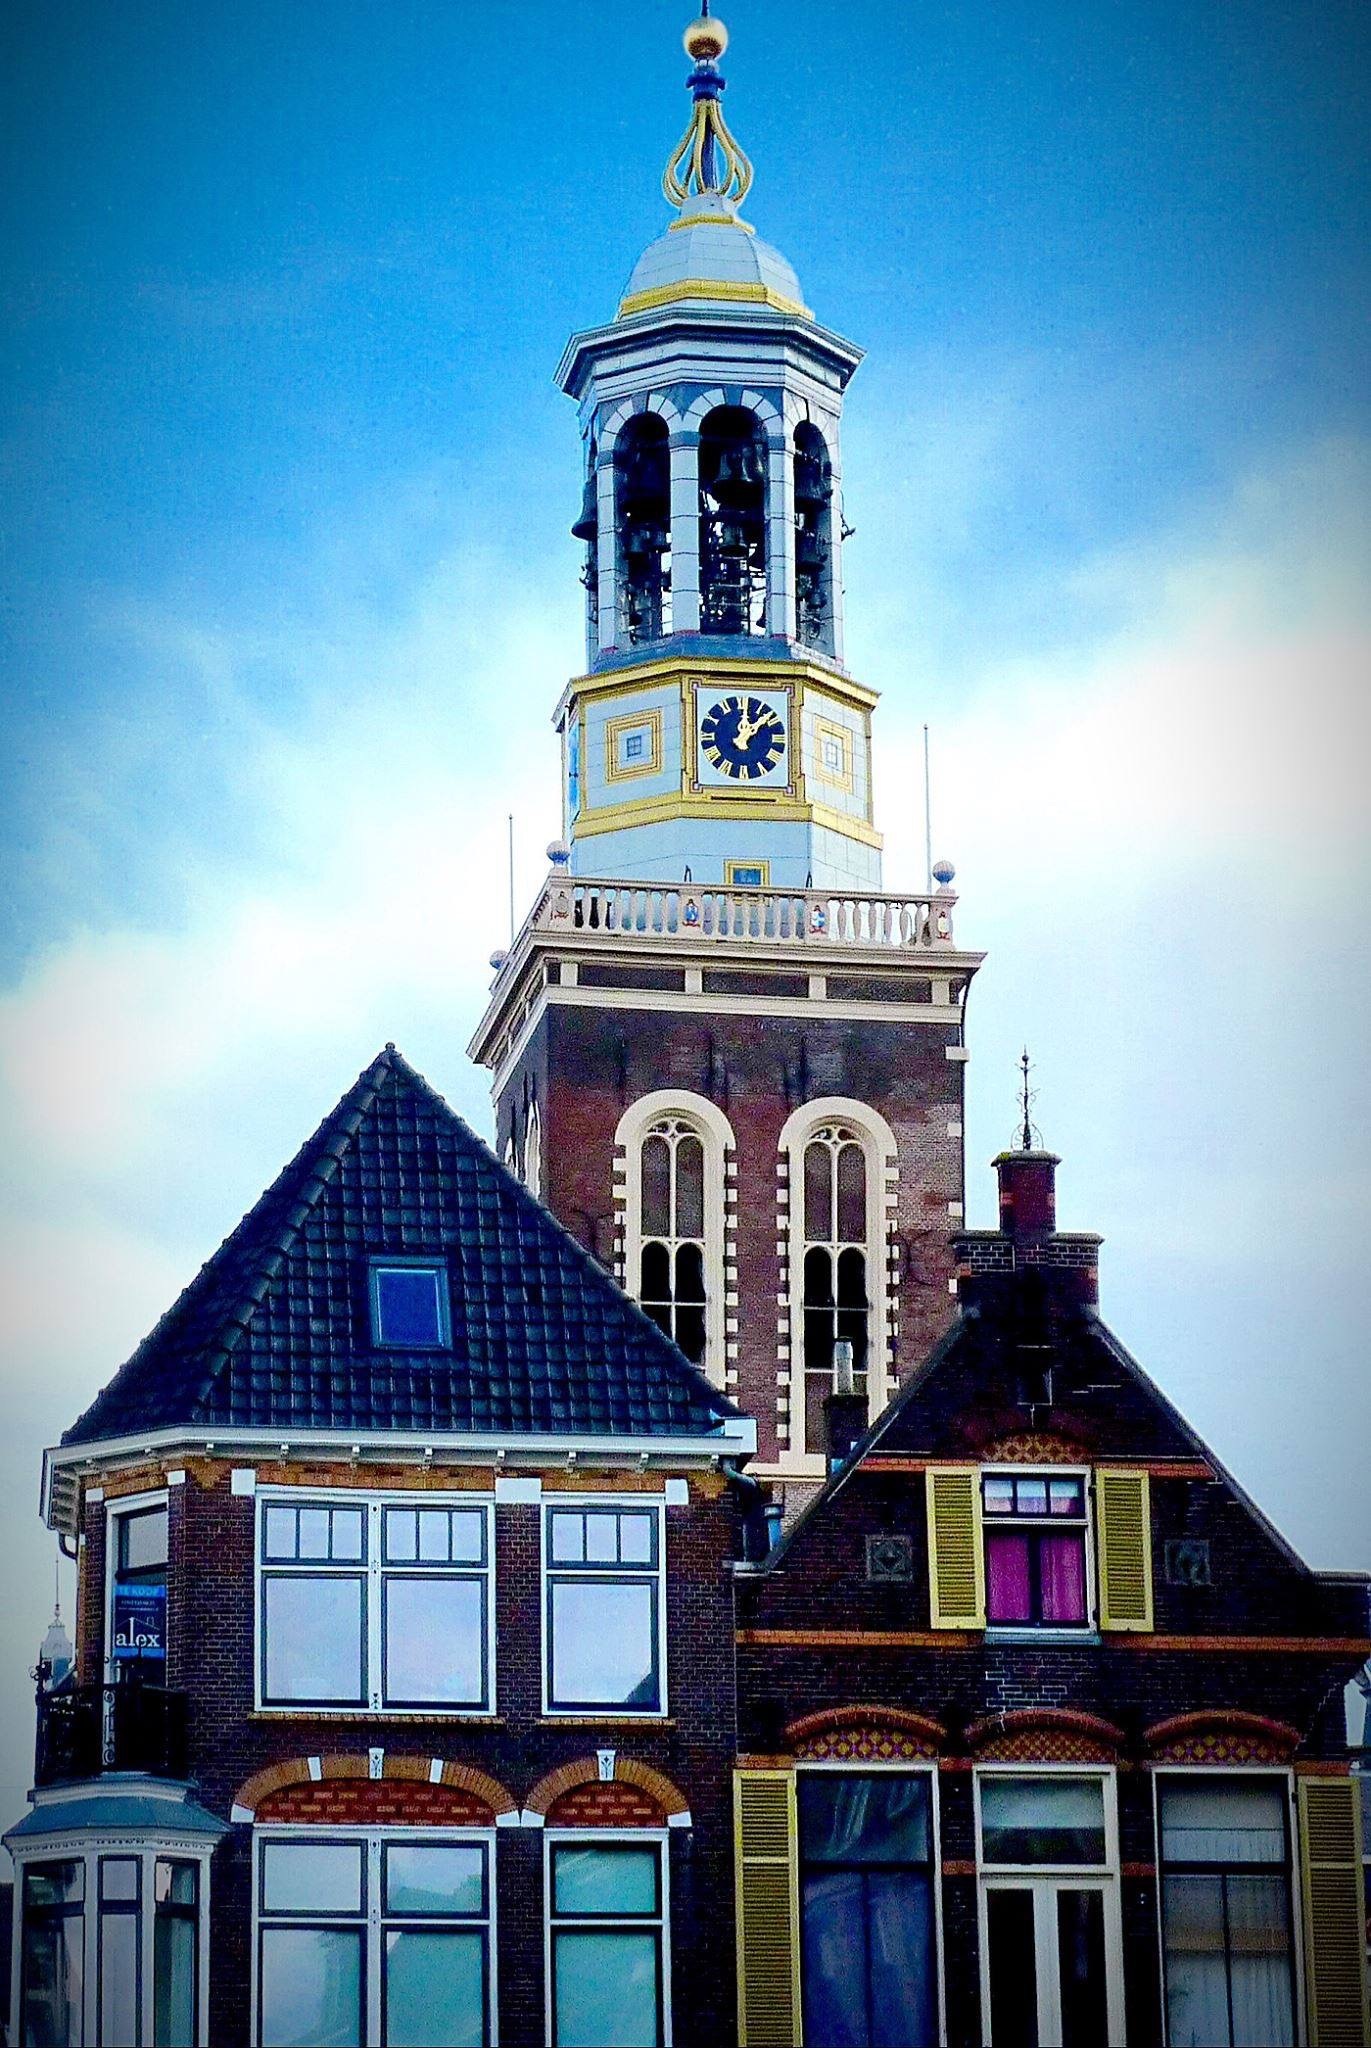
house, town, building, evening, tower, landmark, facade, blue, church, place of worship, clock tower, bell tower, steeple, camps, new market, new tower